Answer in natural language. Consider the 3D positions of the objects in the scene and not just the 2D positions in the image. Is the centerpoint of  brown wooden table (marked B) at a higher height than framed landscape painting with airship (marked C)? Choose between the following options: yes or no
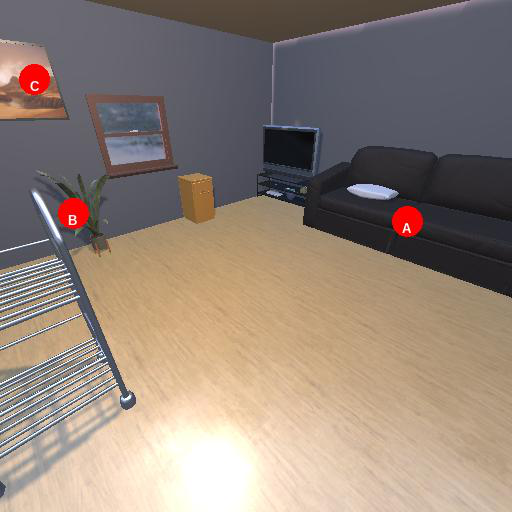
<answer>no</answer>